Nicola Sturgeon as Deputy First Minister

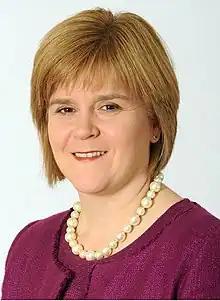
Official portrait, 2011

Nicola Sturgeon served as deputy first minister of Scotland under First Minister Alex Salmond from 2007 until she succeeded Salmond in 2014. She was the first woman to hold office. Sturgeon, in parallel to serving as deputy first minister, served as the Cabinet Secretary for Health and Wellbeing from 2007 to 2012 and Cabinet Secretary for Infrastructure, Capital Investment and Cities from 2012 to 2014.